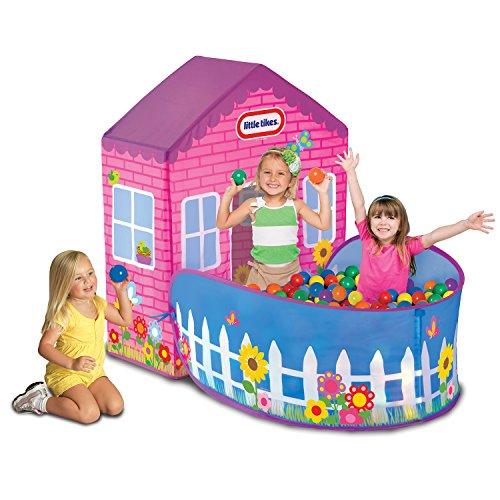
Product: Little Tikes Girl Playhouse Tent
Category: Toys & Games | Sports & Outdoor Play | Play Tents & Tunnels
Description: Suitable for ages 3-6.
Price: $31.49
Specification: ProductDimensions:3.1x14x18inches|ItemWeight:2pounds|ShippingWeight:2.4pounds(Viewshippingratesandpolicies)|DomesticShipping:ItemcanbeshippedwithinU.S.|InternationalShipping:ThisitemcanbeshippedtoselectcountriesoutsideoftheU.S.LearnMore|ASIN:B01MTETX4F|Itemmodelnumber:9115|Manufacturerrecommendedage:3yearsandup